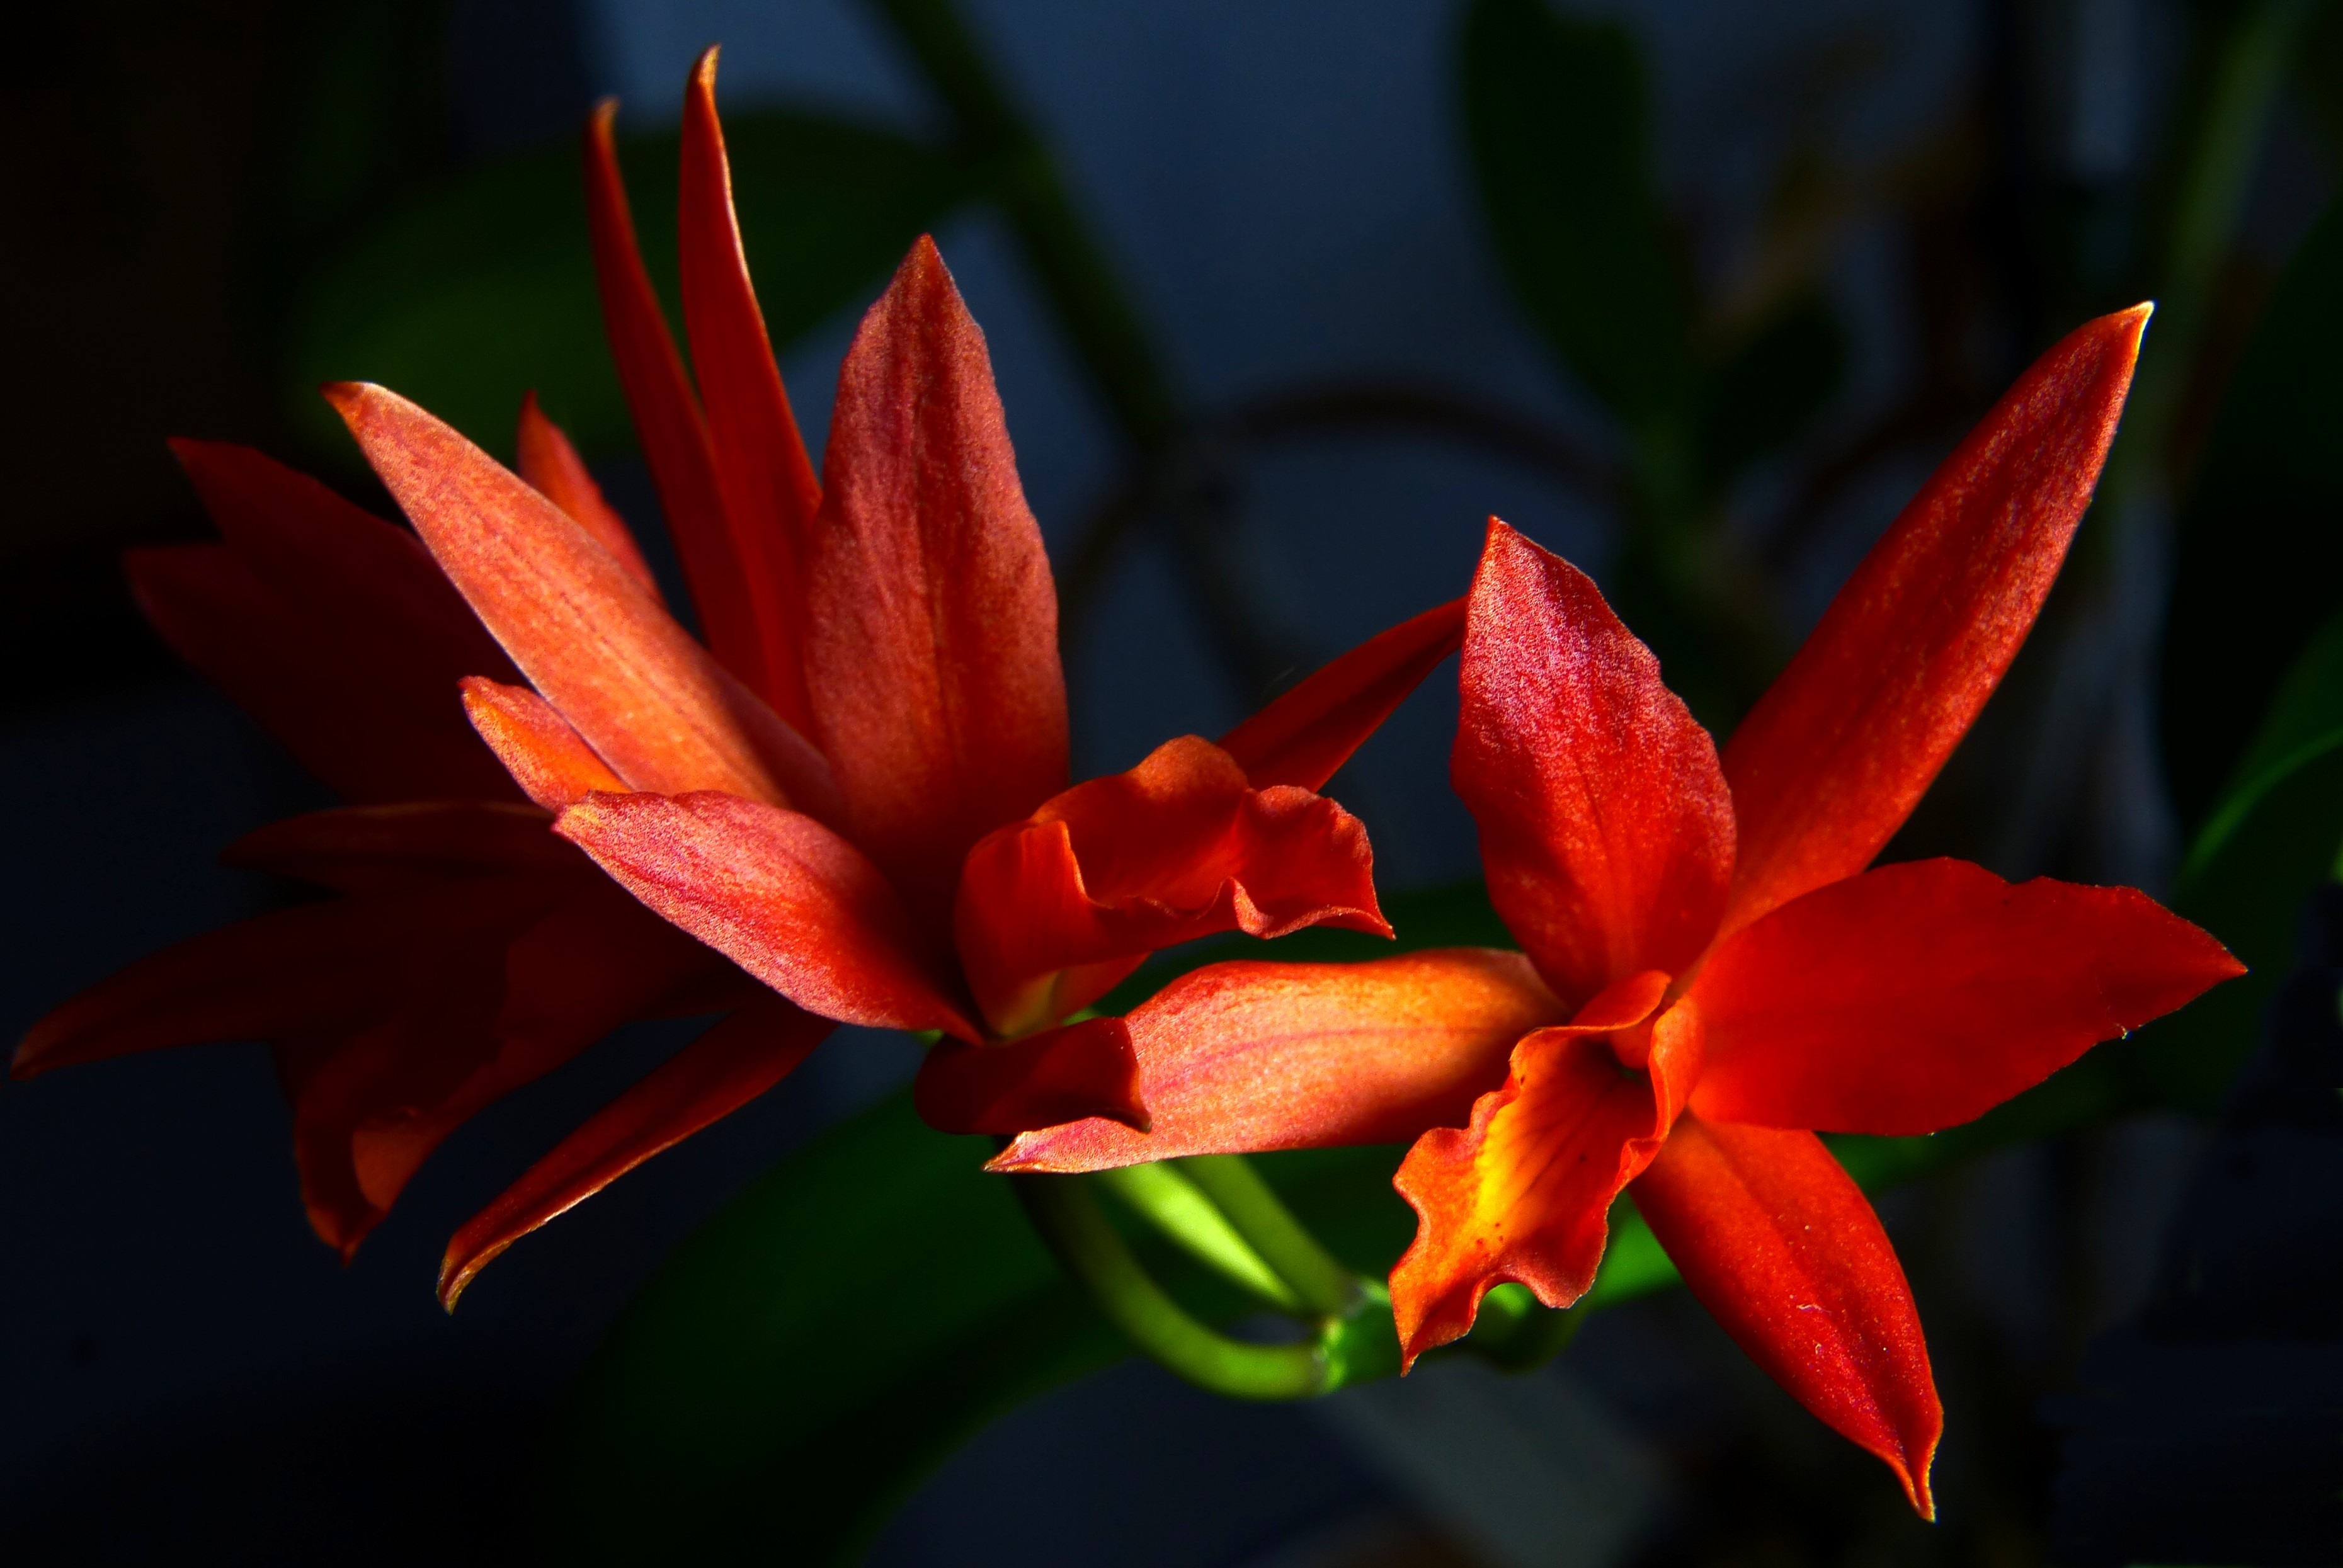
plant, leaf, flower, petal, red, macro, botany, flora, orchid, close up, macro photography, flowering plant, plant stem, land plant, canna family